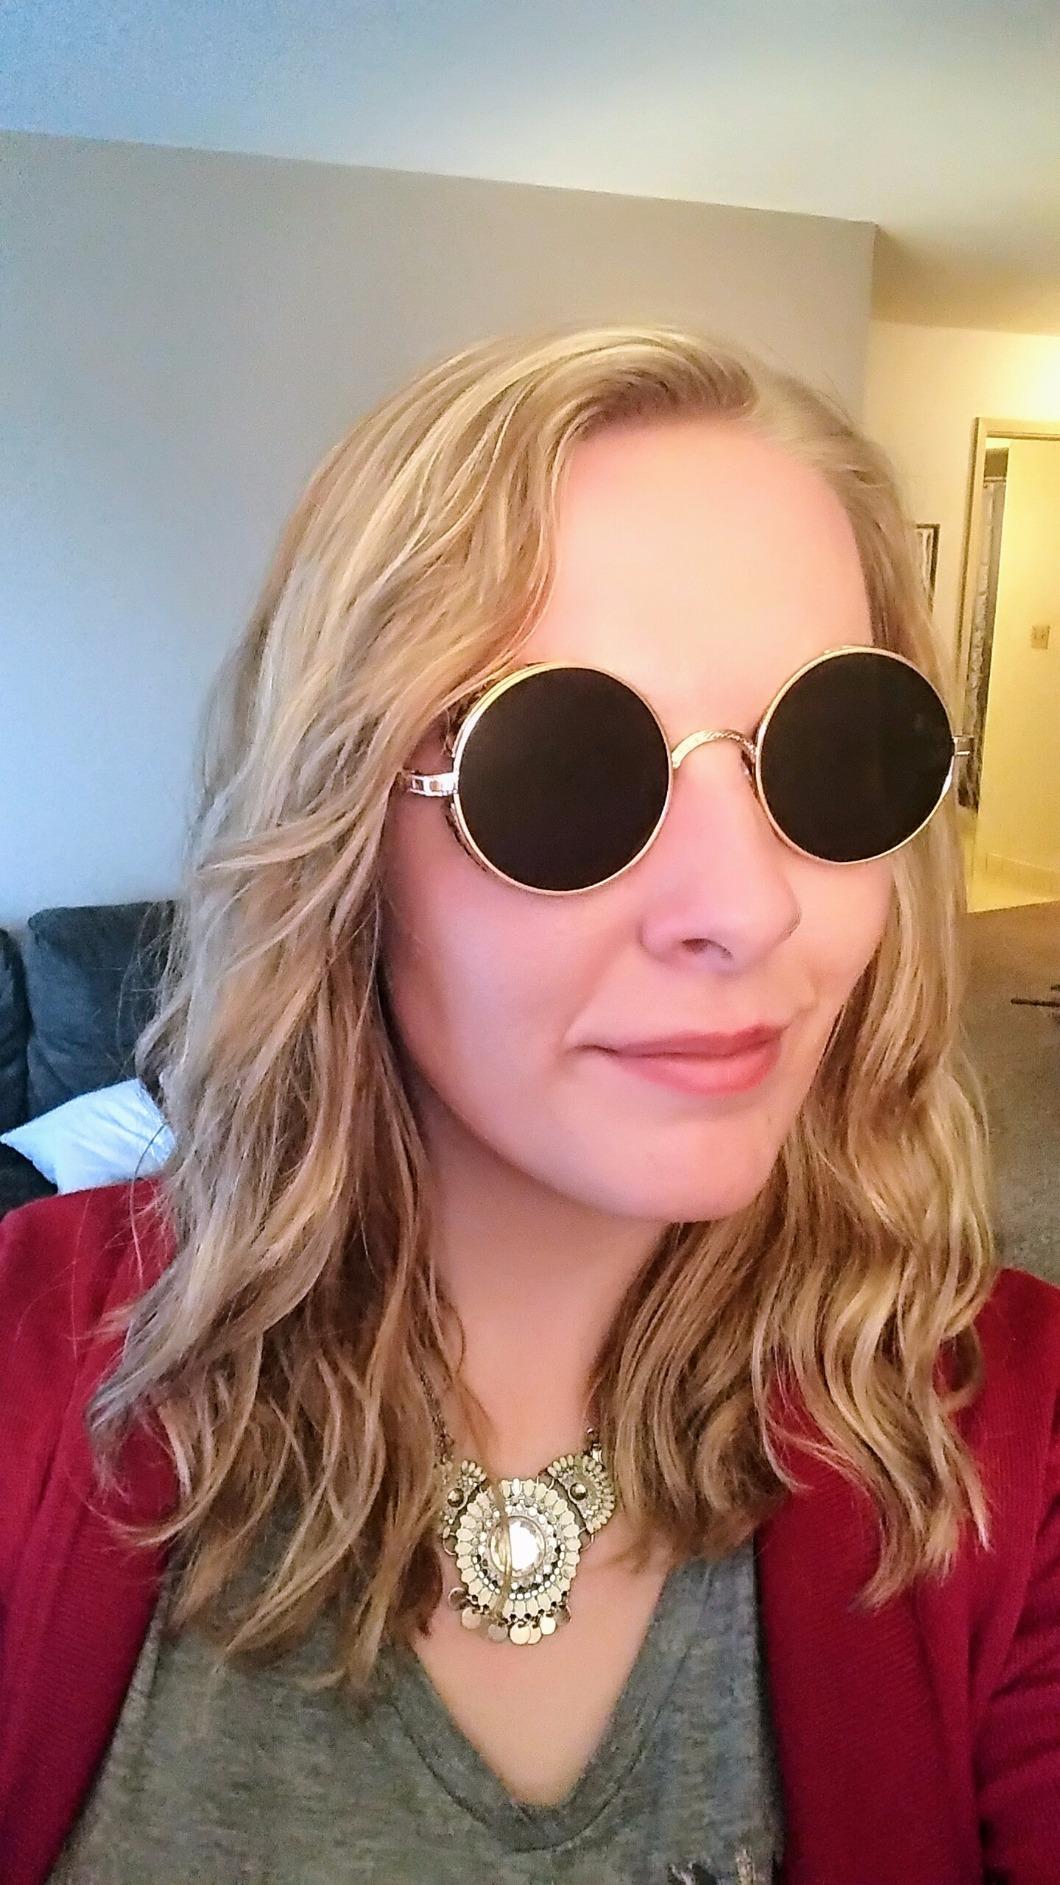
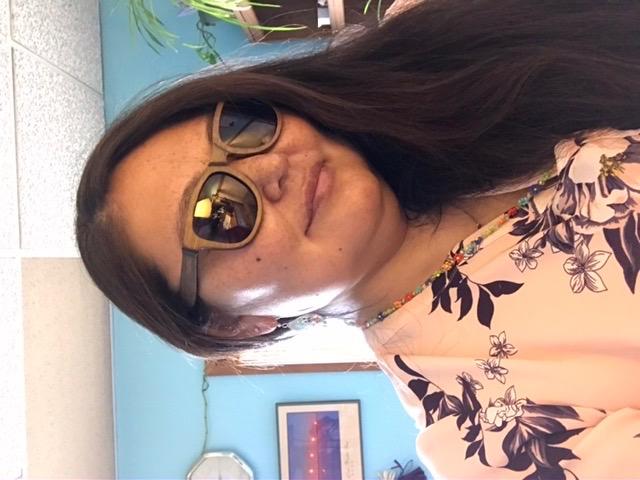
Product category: accessories_sunglasses
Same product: no